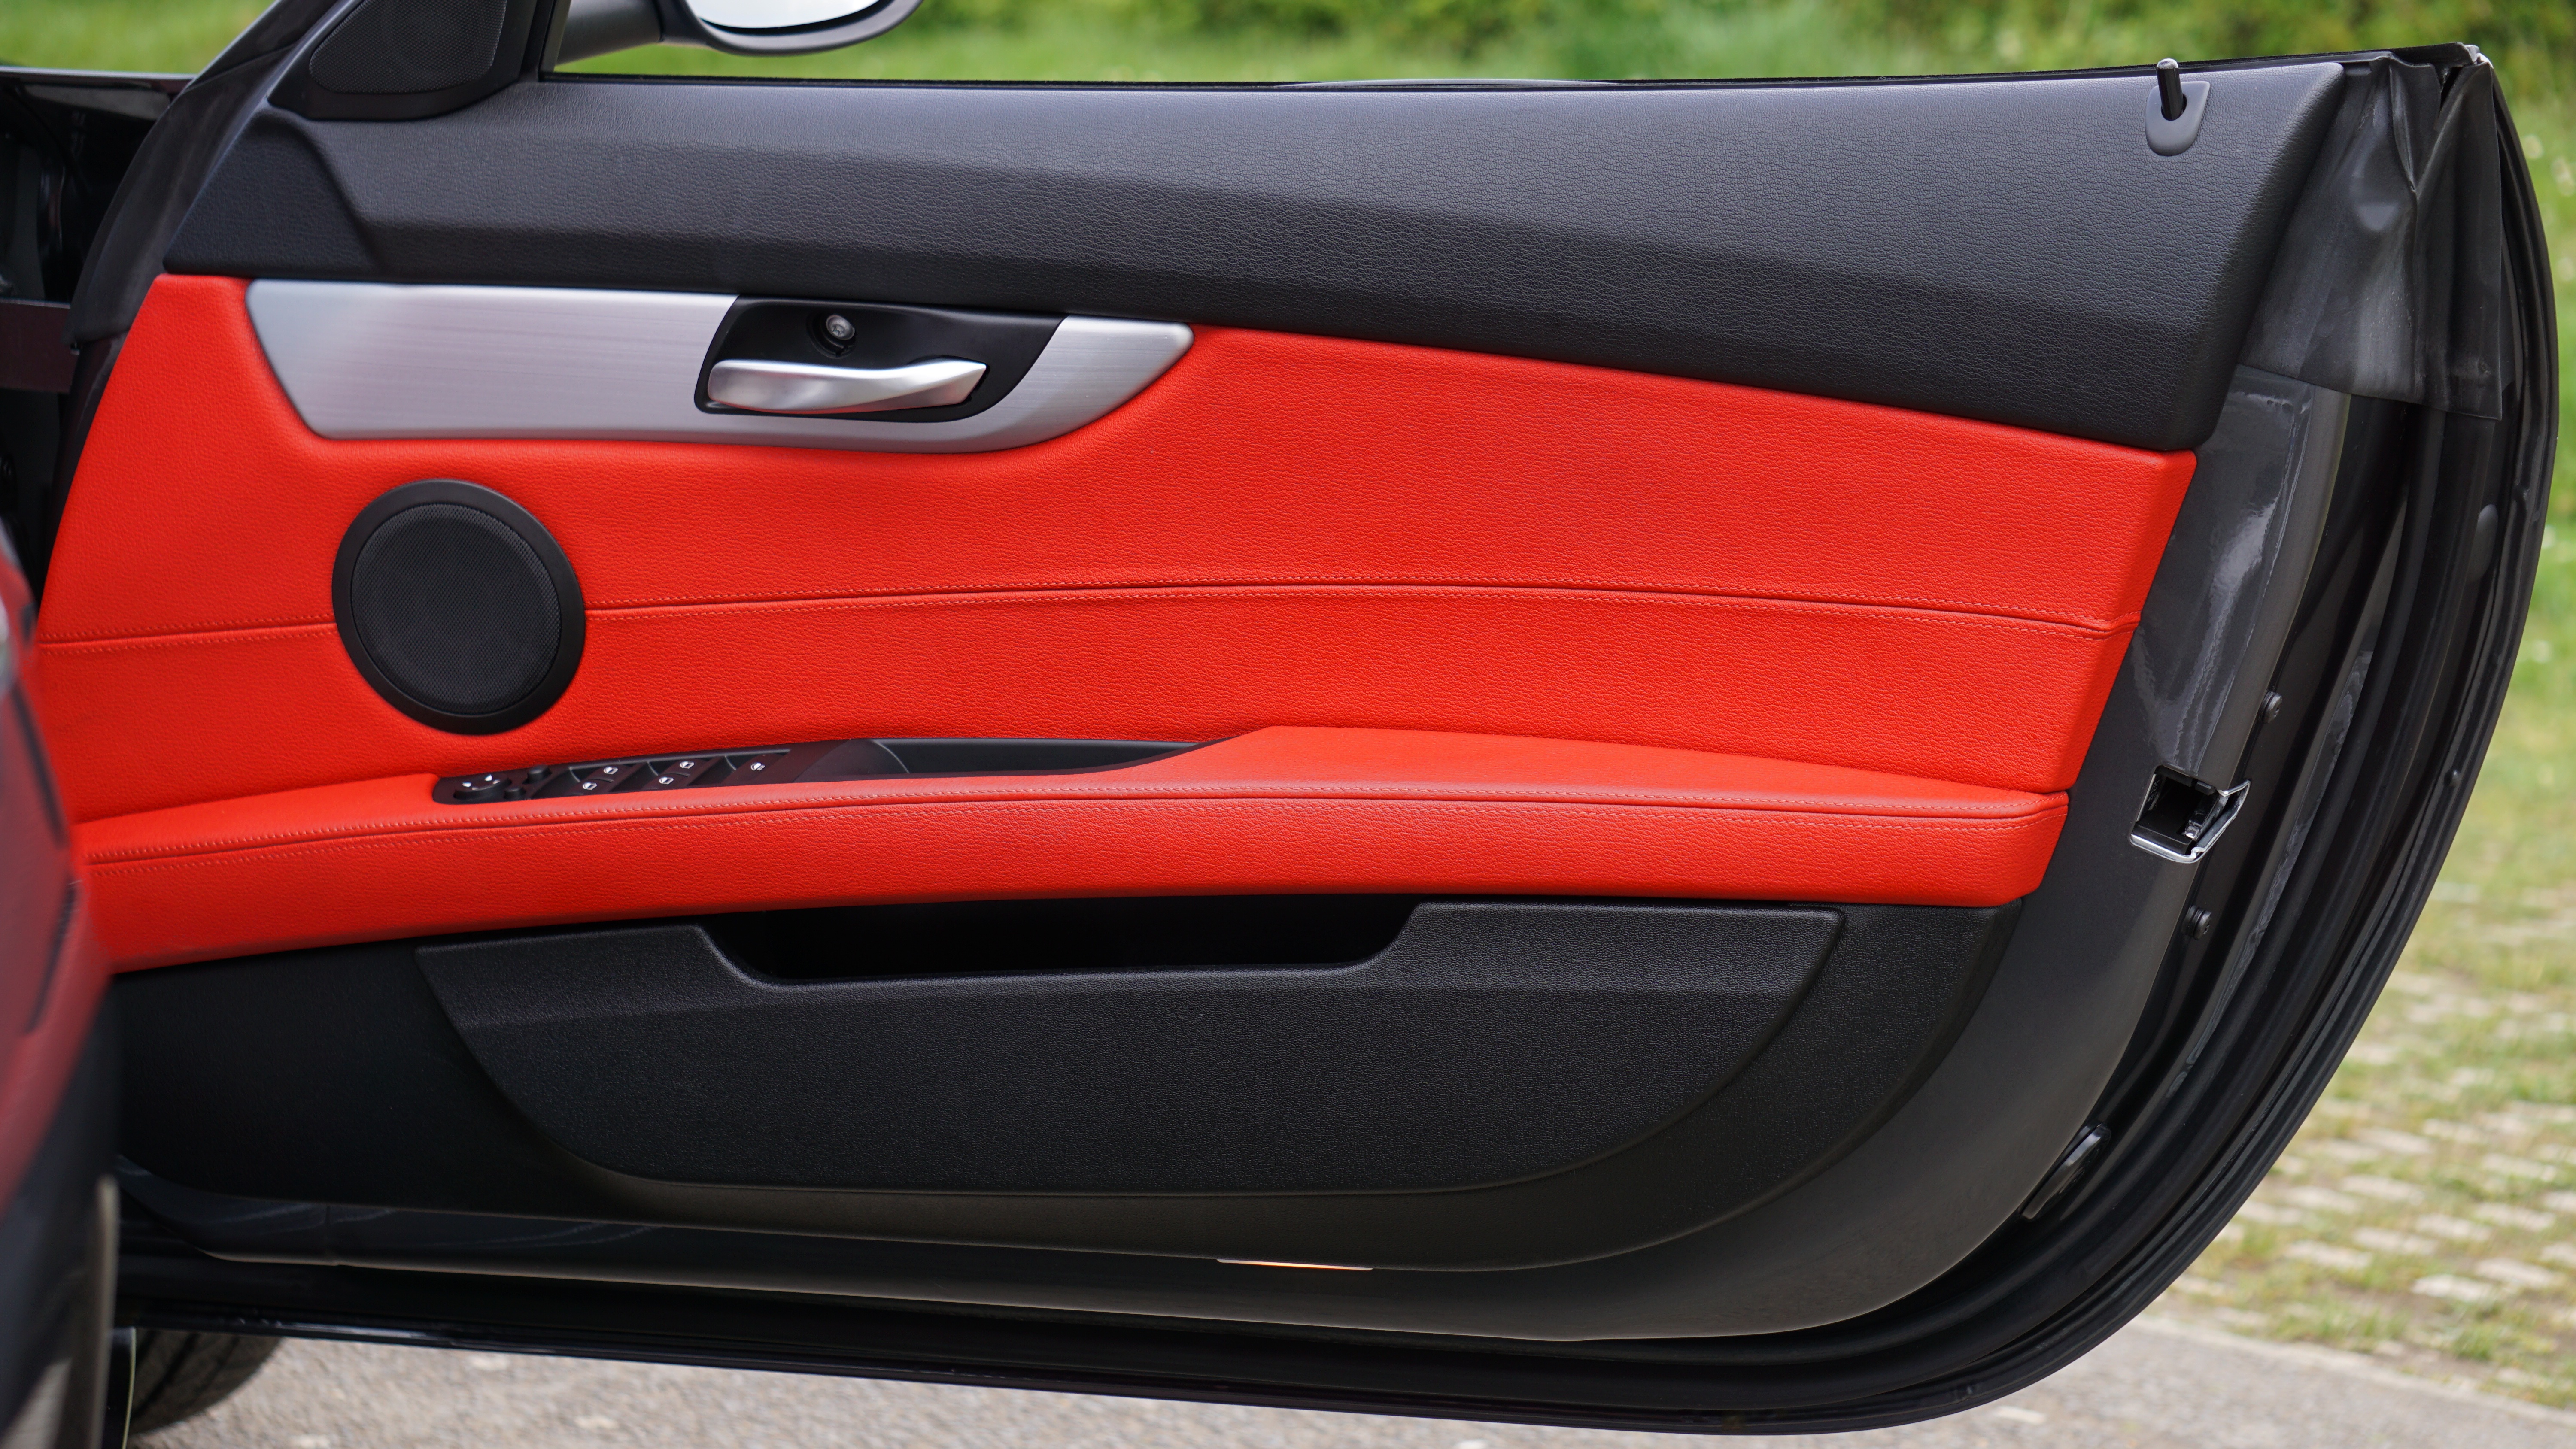
car, wheel, automobile, transportation, transport, vehicle, drive, auto, speed, modern, automotive, sports car, bumper, supercar, power, luxury, rim, motor, style, bmw, fast, sportscar, luxury cars, sport utility vehicle, land vehicle, automobile make, automotive exterior, compact car, automotive design, luxury vehicle, family car, executive car